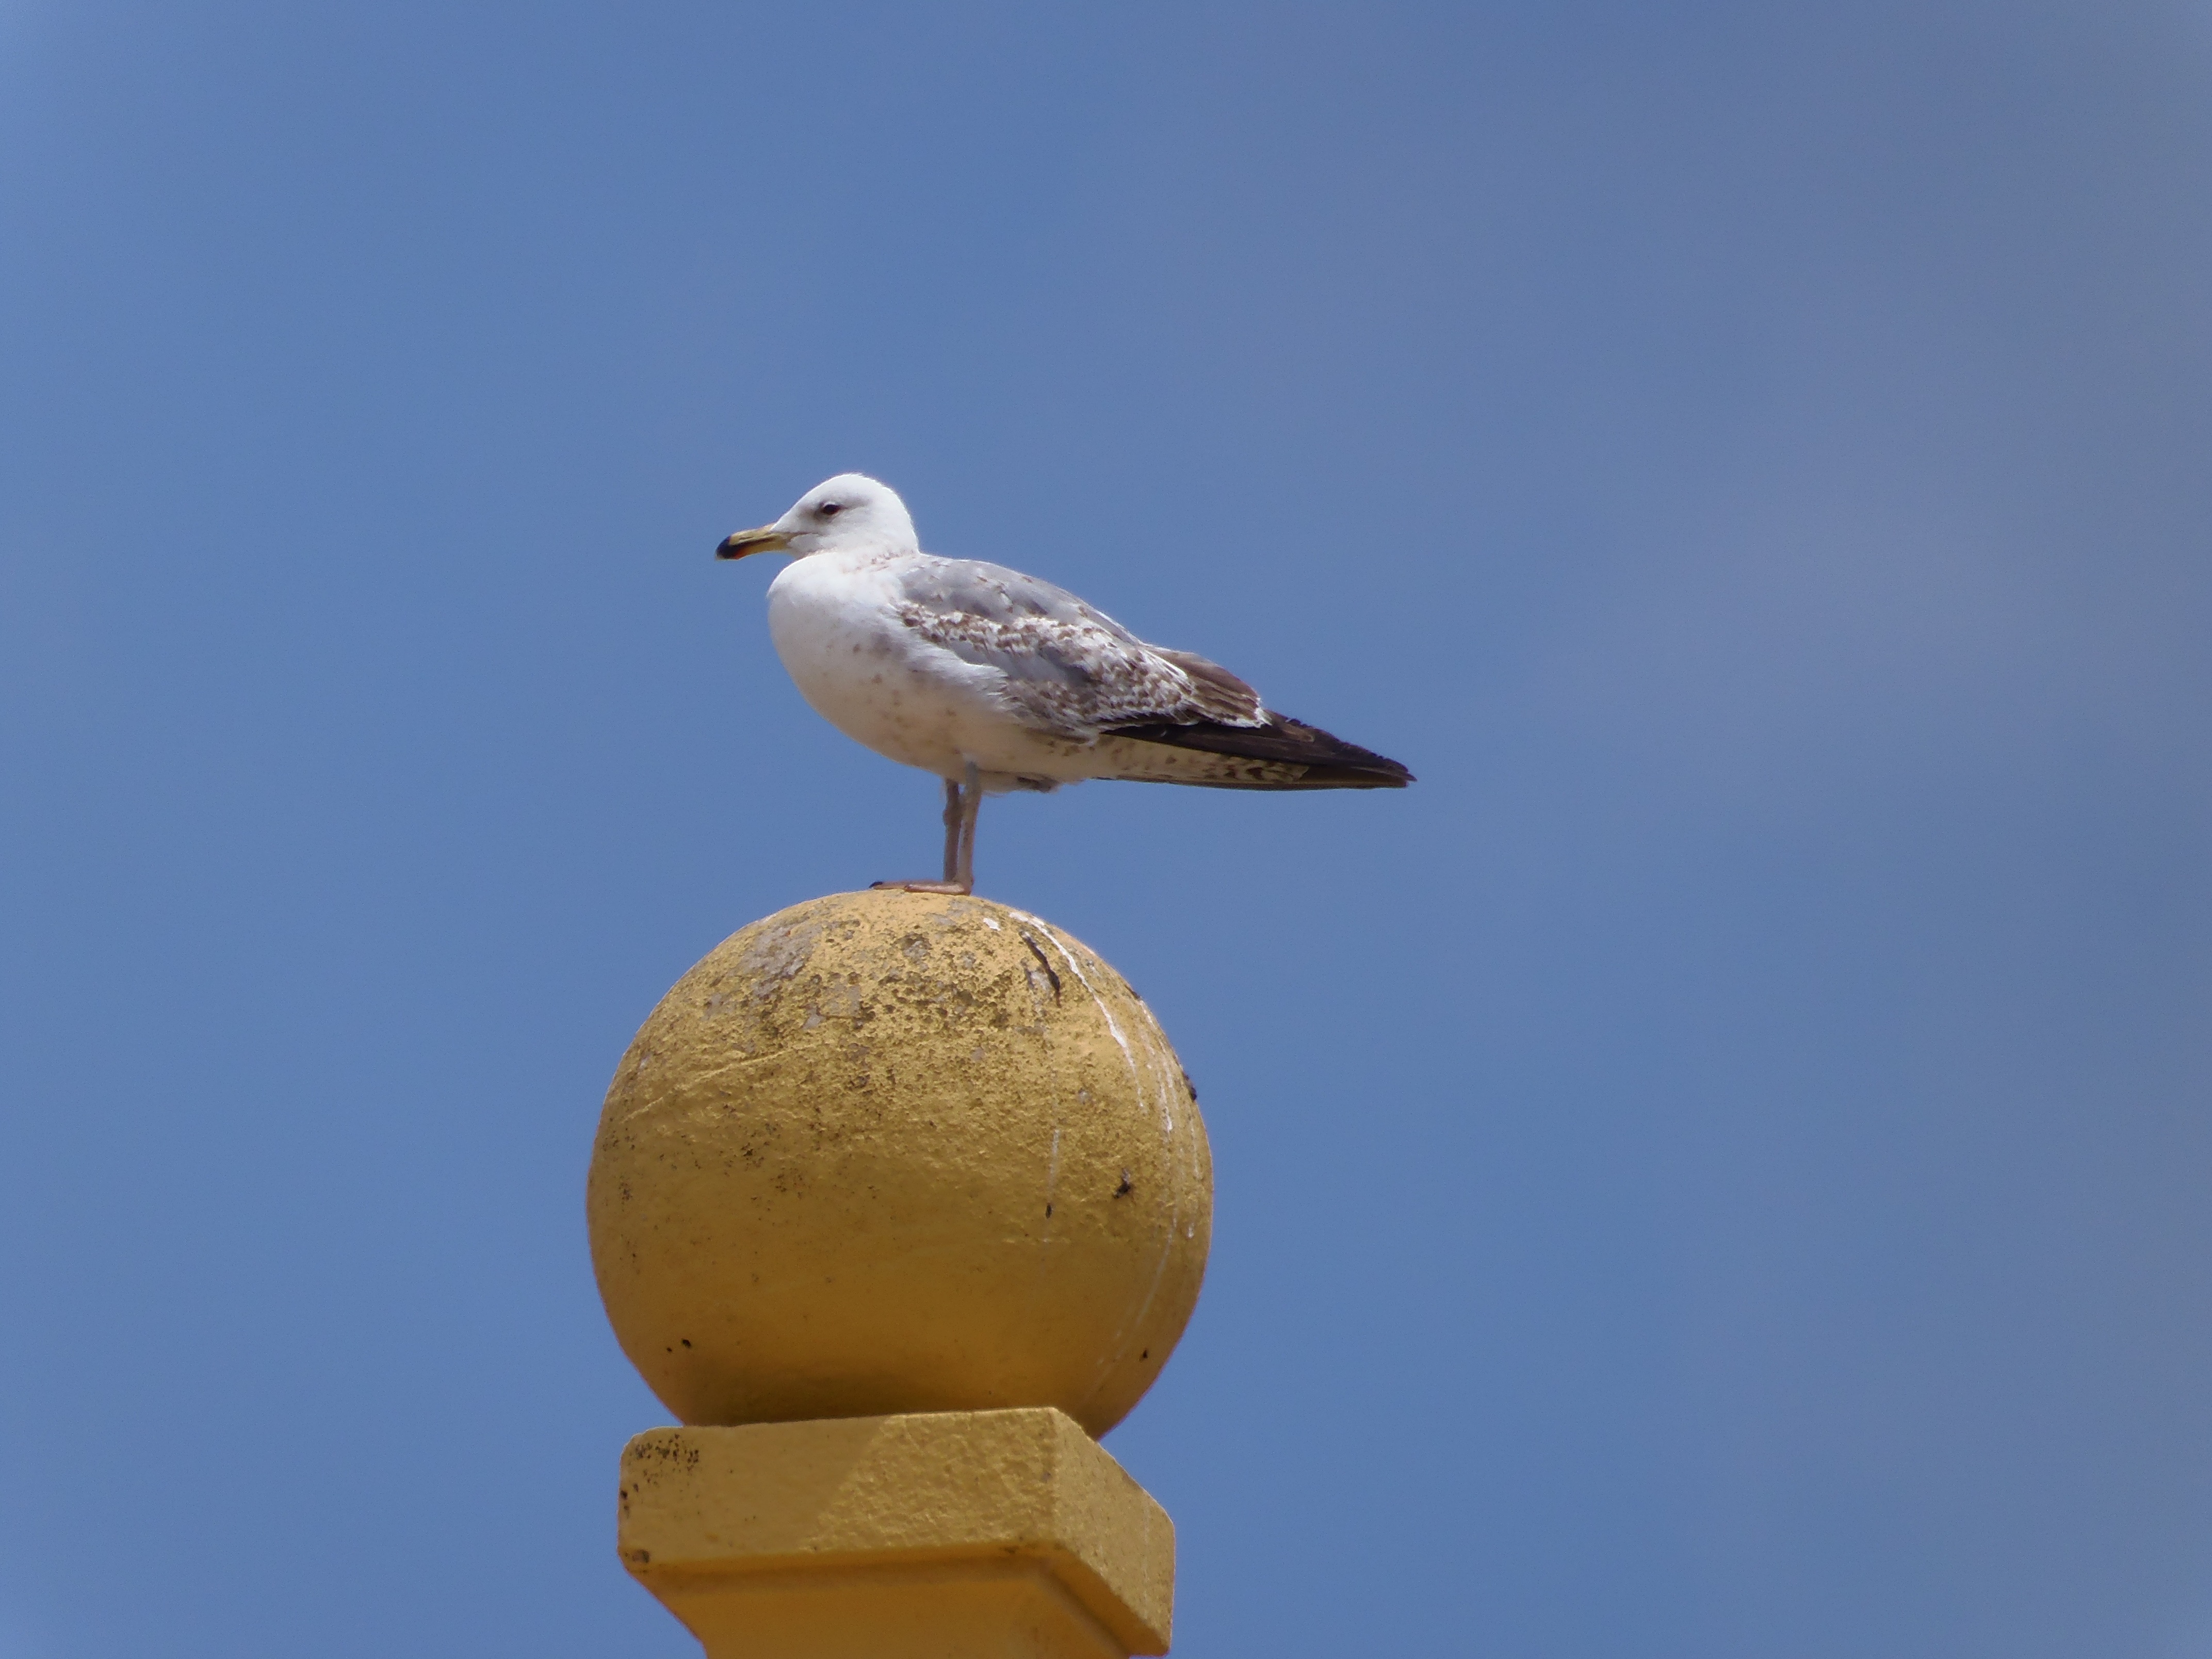
nature, bird, sky, animal, seabird, seagull, gull, beak, fauna, birds, wings, animals, vertebrate, charadriiformes, european herring gull